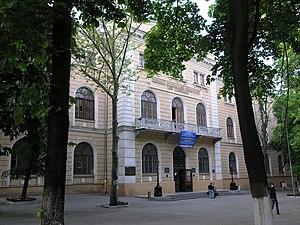
L’université nationale I. I. Metchnikov d'Odessa, fondée en 1865 par décision du tsar Alexandre II, sous le nom d'université de Nouvelle-Russie, est l'une des principales universités d'Ukraine. Elle accueille plus de 7 500 étudiants.